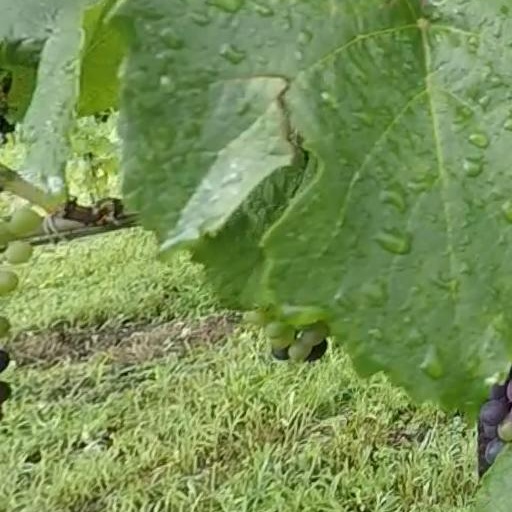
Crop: grape